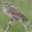
Label: bird